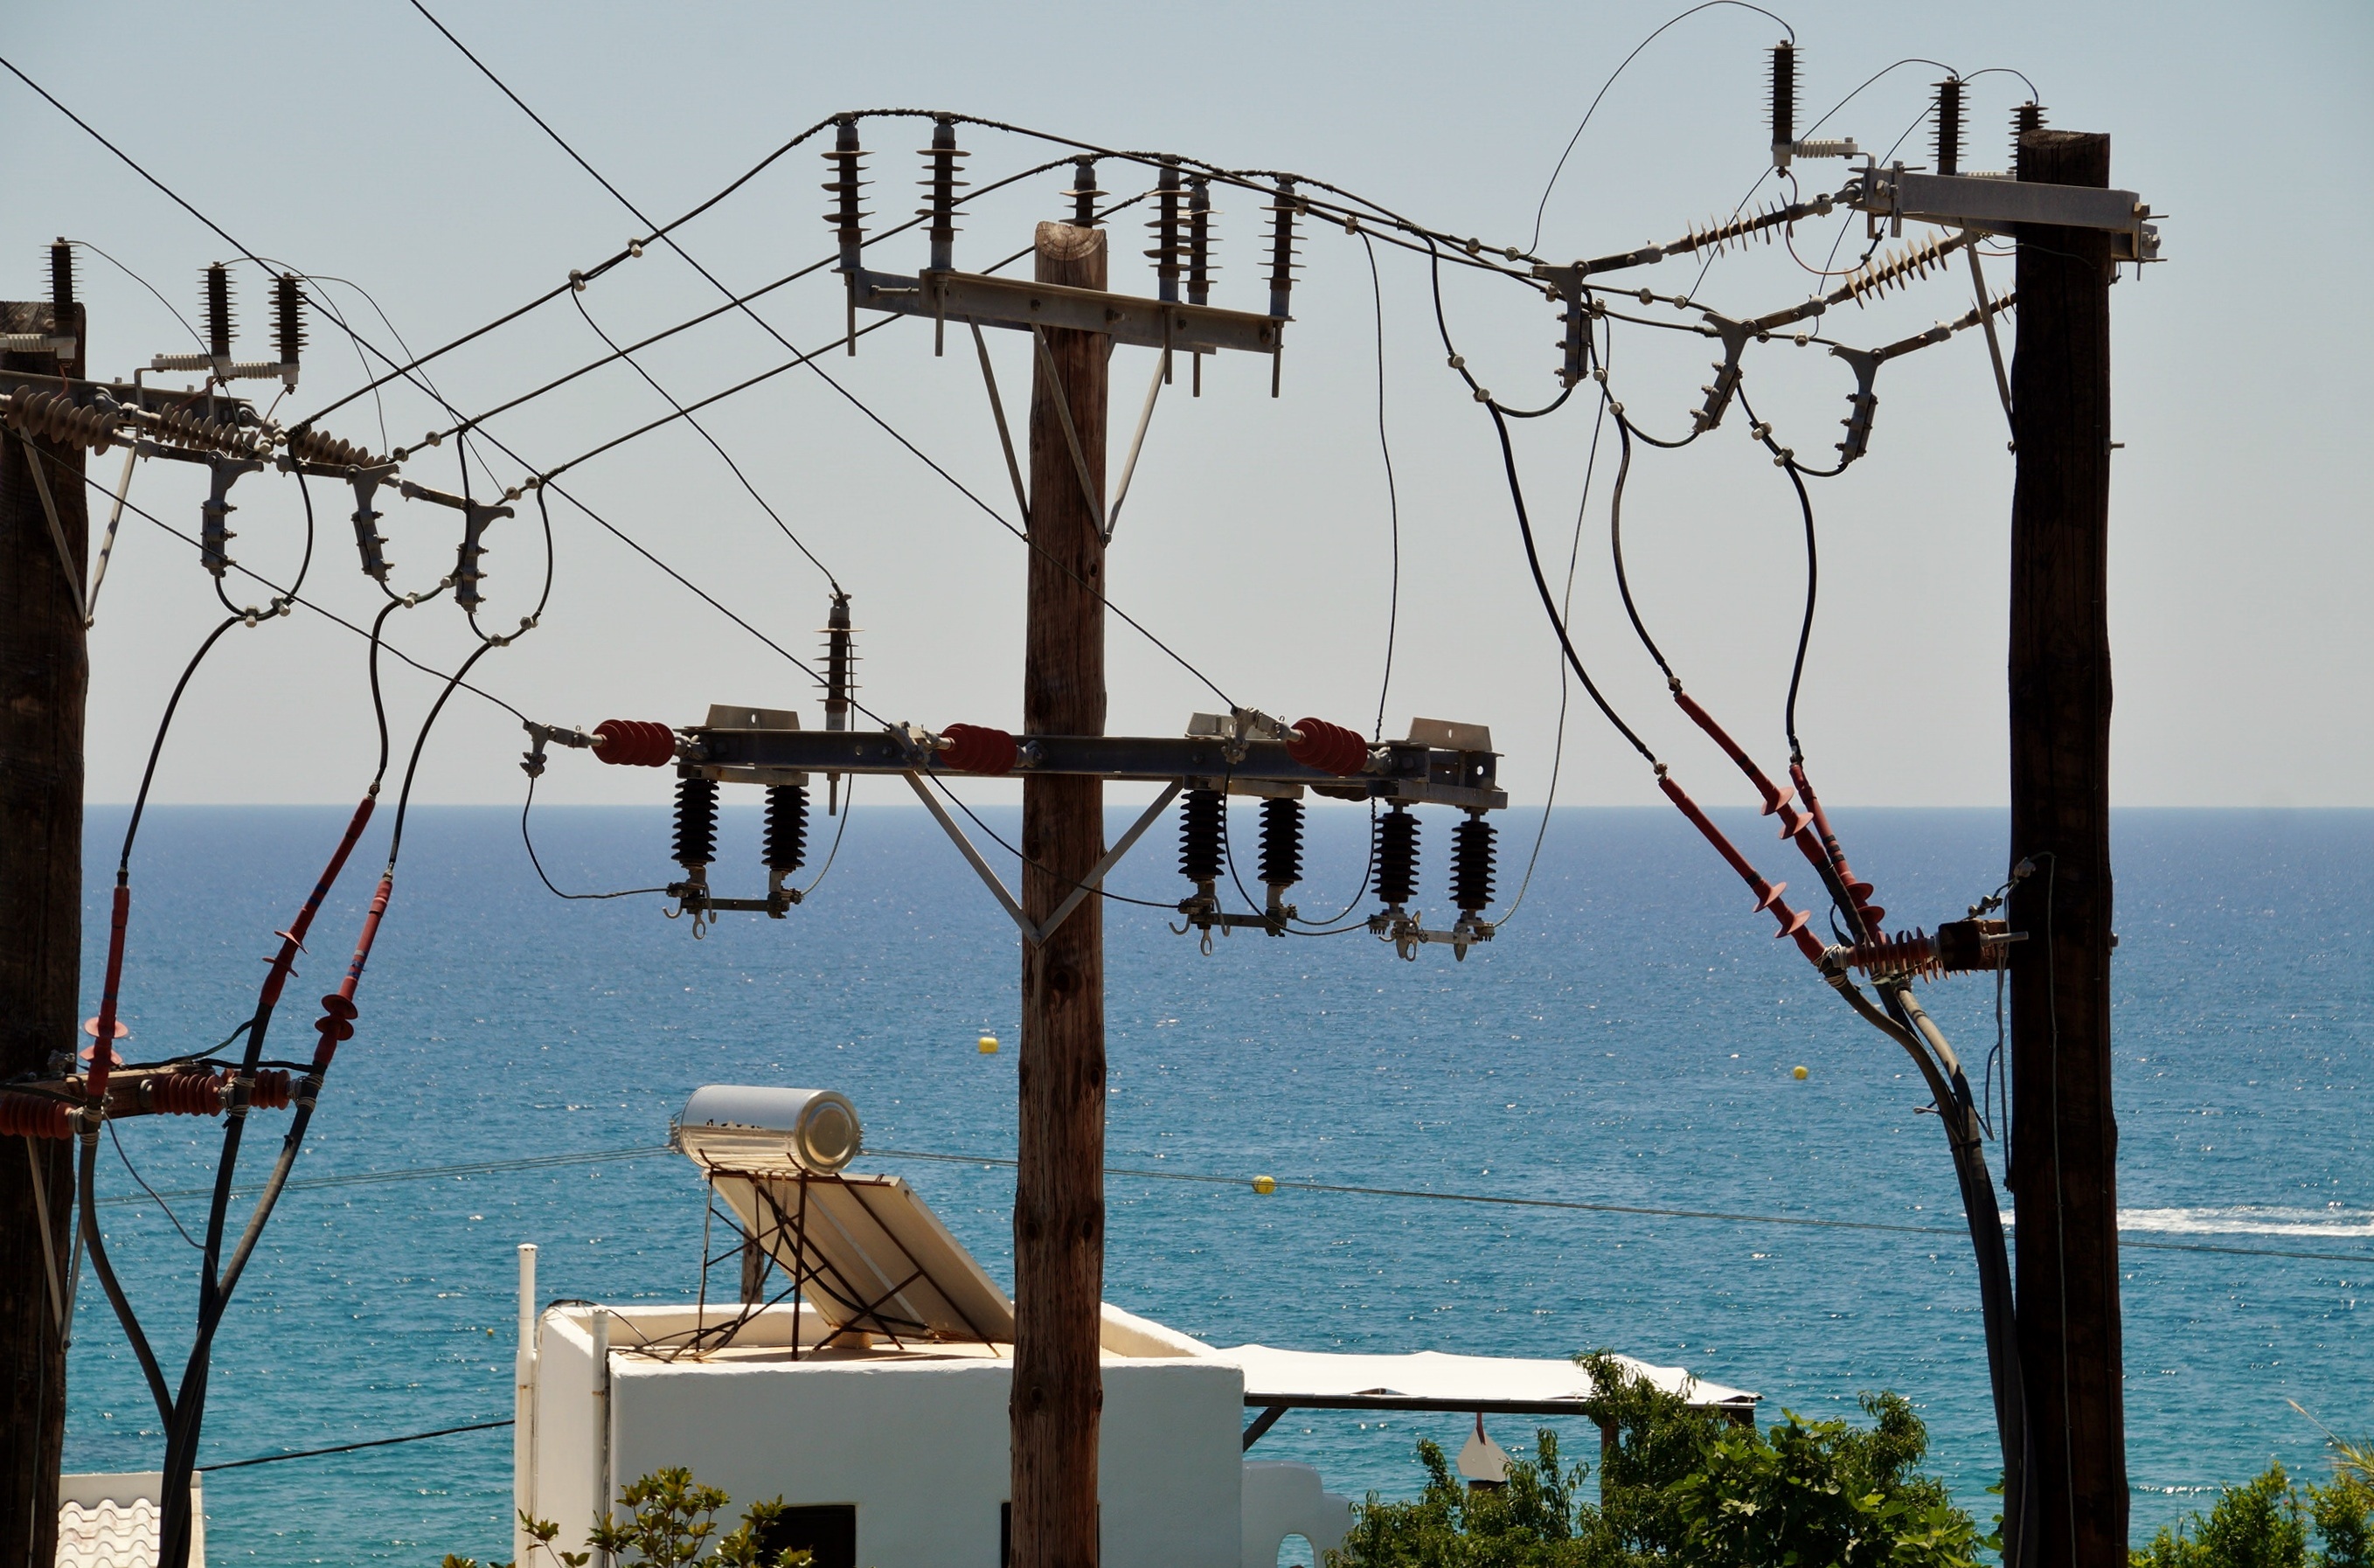
sea, coast, ocean, column, vehicle, tower, mast, electricity, energy, wires, electric, leadership